President Elect: 1988 Edition

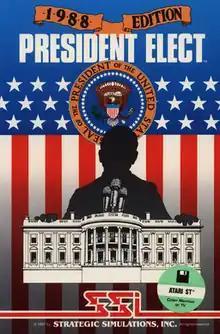

President Elect: 1988 Edition is a video game written by Nelson Hernandez and published by Strategic Simulations in 1987. It is an updated version of the 1981 game "President Elect".